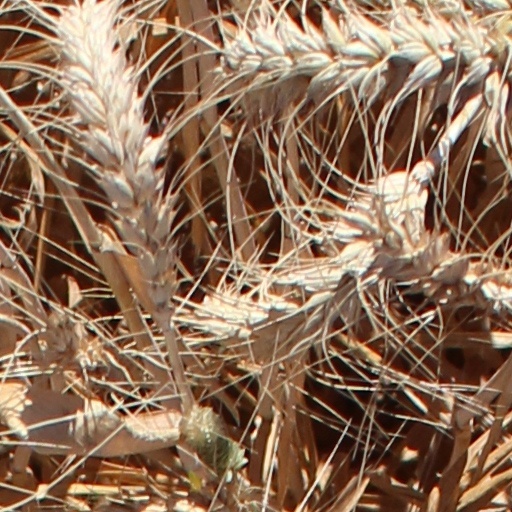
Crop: wheat